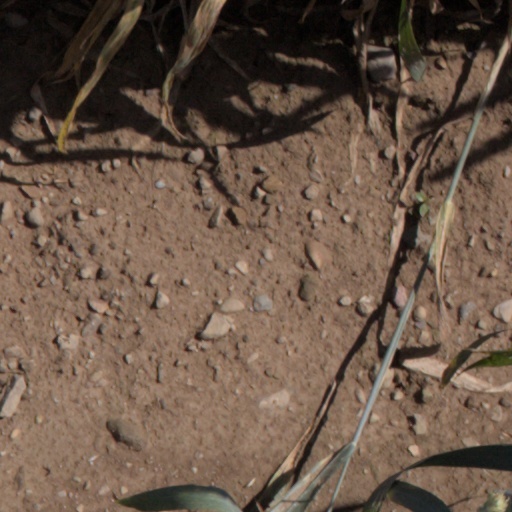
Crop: wheat